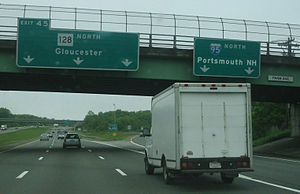
Interstate Highway 95 / Rutebeskrivelse / Massachusetts
I-95 i Massachusetts.
Interstate Highway 95, Interstate 95 eller bare I-95 er en hovedvej i Dwight D. Eisenhower National System of Interstate and Defense Highways i USA eller bare Interstate Highway System. Vejen er den vigtigste syd-nordgående interstate highway på USA's østkyst og den østligste, der går hele vejen gennem staterne fra syd til nord, store dele af vejen parallelt med Atlanterhavskysten.